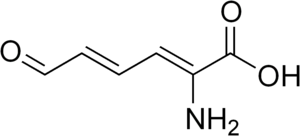
L’acide 2-aminomuconique-6-semialdéhyde est un composé chimique de formule HOOC–C=CH–CH=CH–CHO. C'est un métabolite de la dégradation du tryptophane chez les mammifères. Il intervient dans la voie de la kynurénine, laquelle prend place dans la biosynthèse du NAD⁺ chez tous les eucaryotes.